Capitoline Wolf

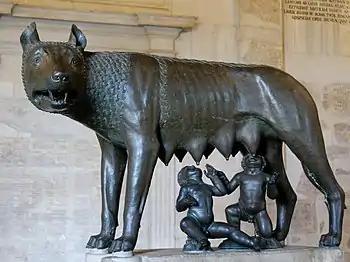
The sculpture in Musei Capitolini

When the sculpture was first erected is unclear, but a number of medieval references mention a "wolf" standing in the Pope's Lateran Palace. In the 10th-century "Chronicon" of Benedict of Soracte, the monk chronicler writes of the institution of a supreme court of justice "in the Lateran Palace, in the place called the Wolf, viz, the mother of the Romans." Trials and executions "at the Wolf" are recorded from time to time until 1438.